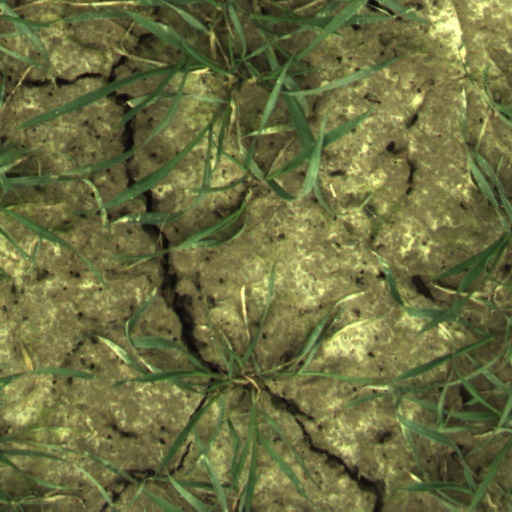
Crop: wheat